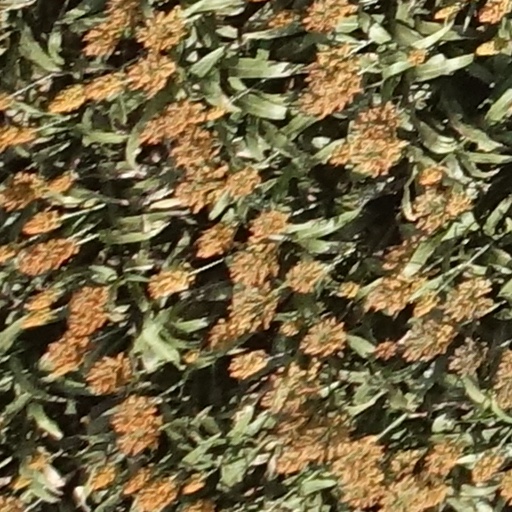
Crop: sorghum